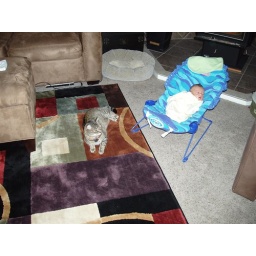
The cats &amp;quot;share&amp;quot; the warm spot in front of the wood stove with the new, hairless monkey of the house!